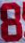
Number: 8